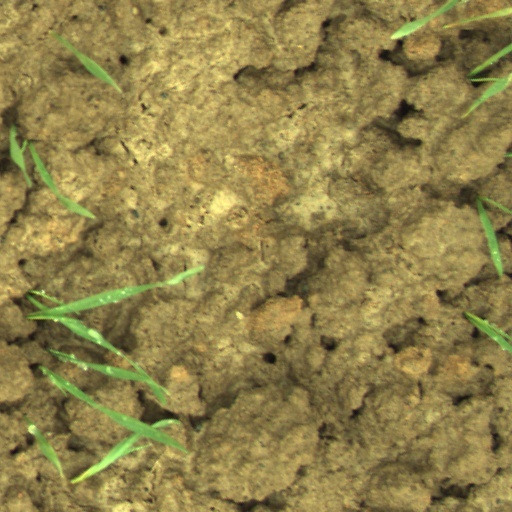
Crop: wheat